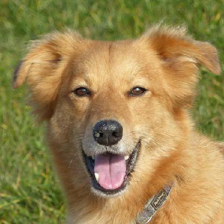
Label: animals